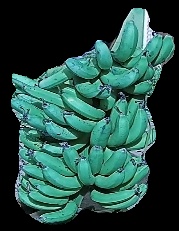
Variety: pachbale
Grade: grade3